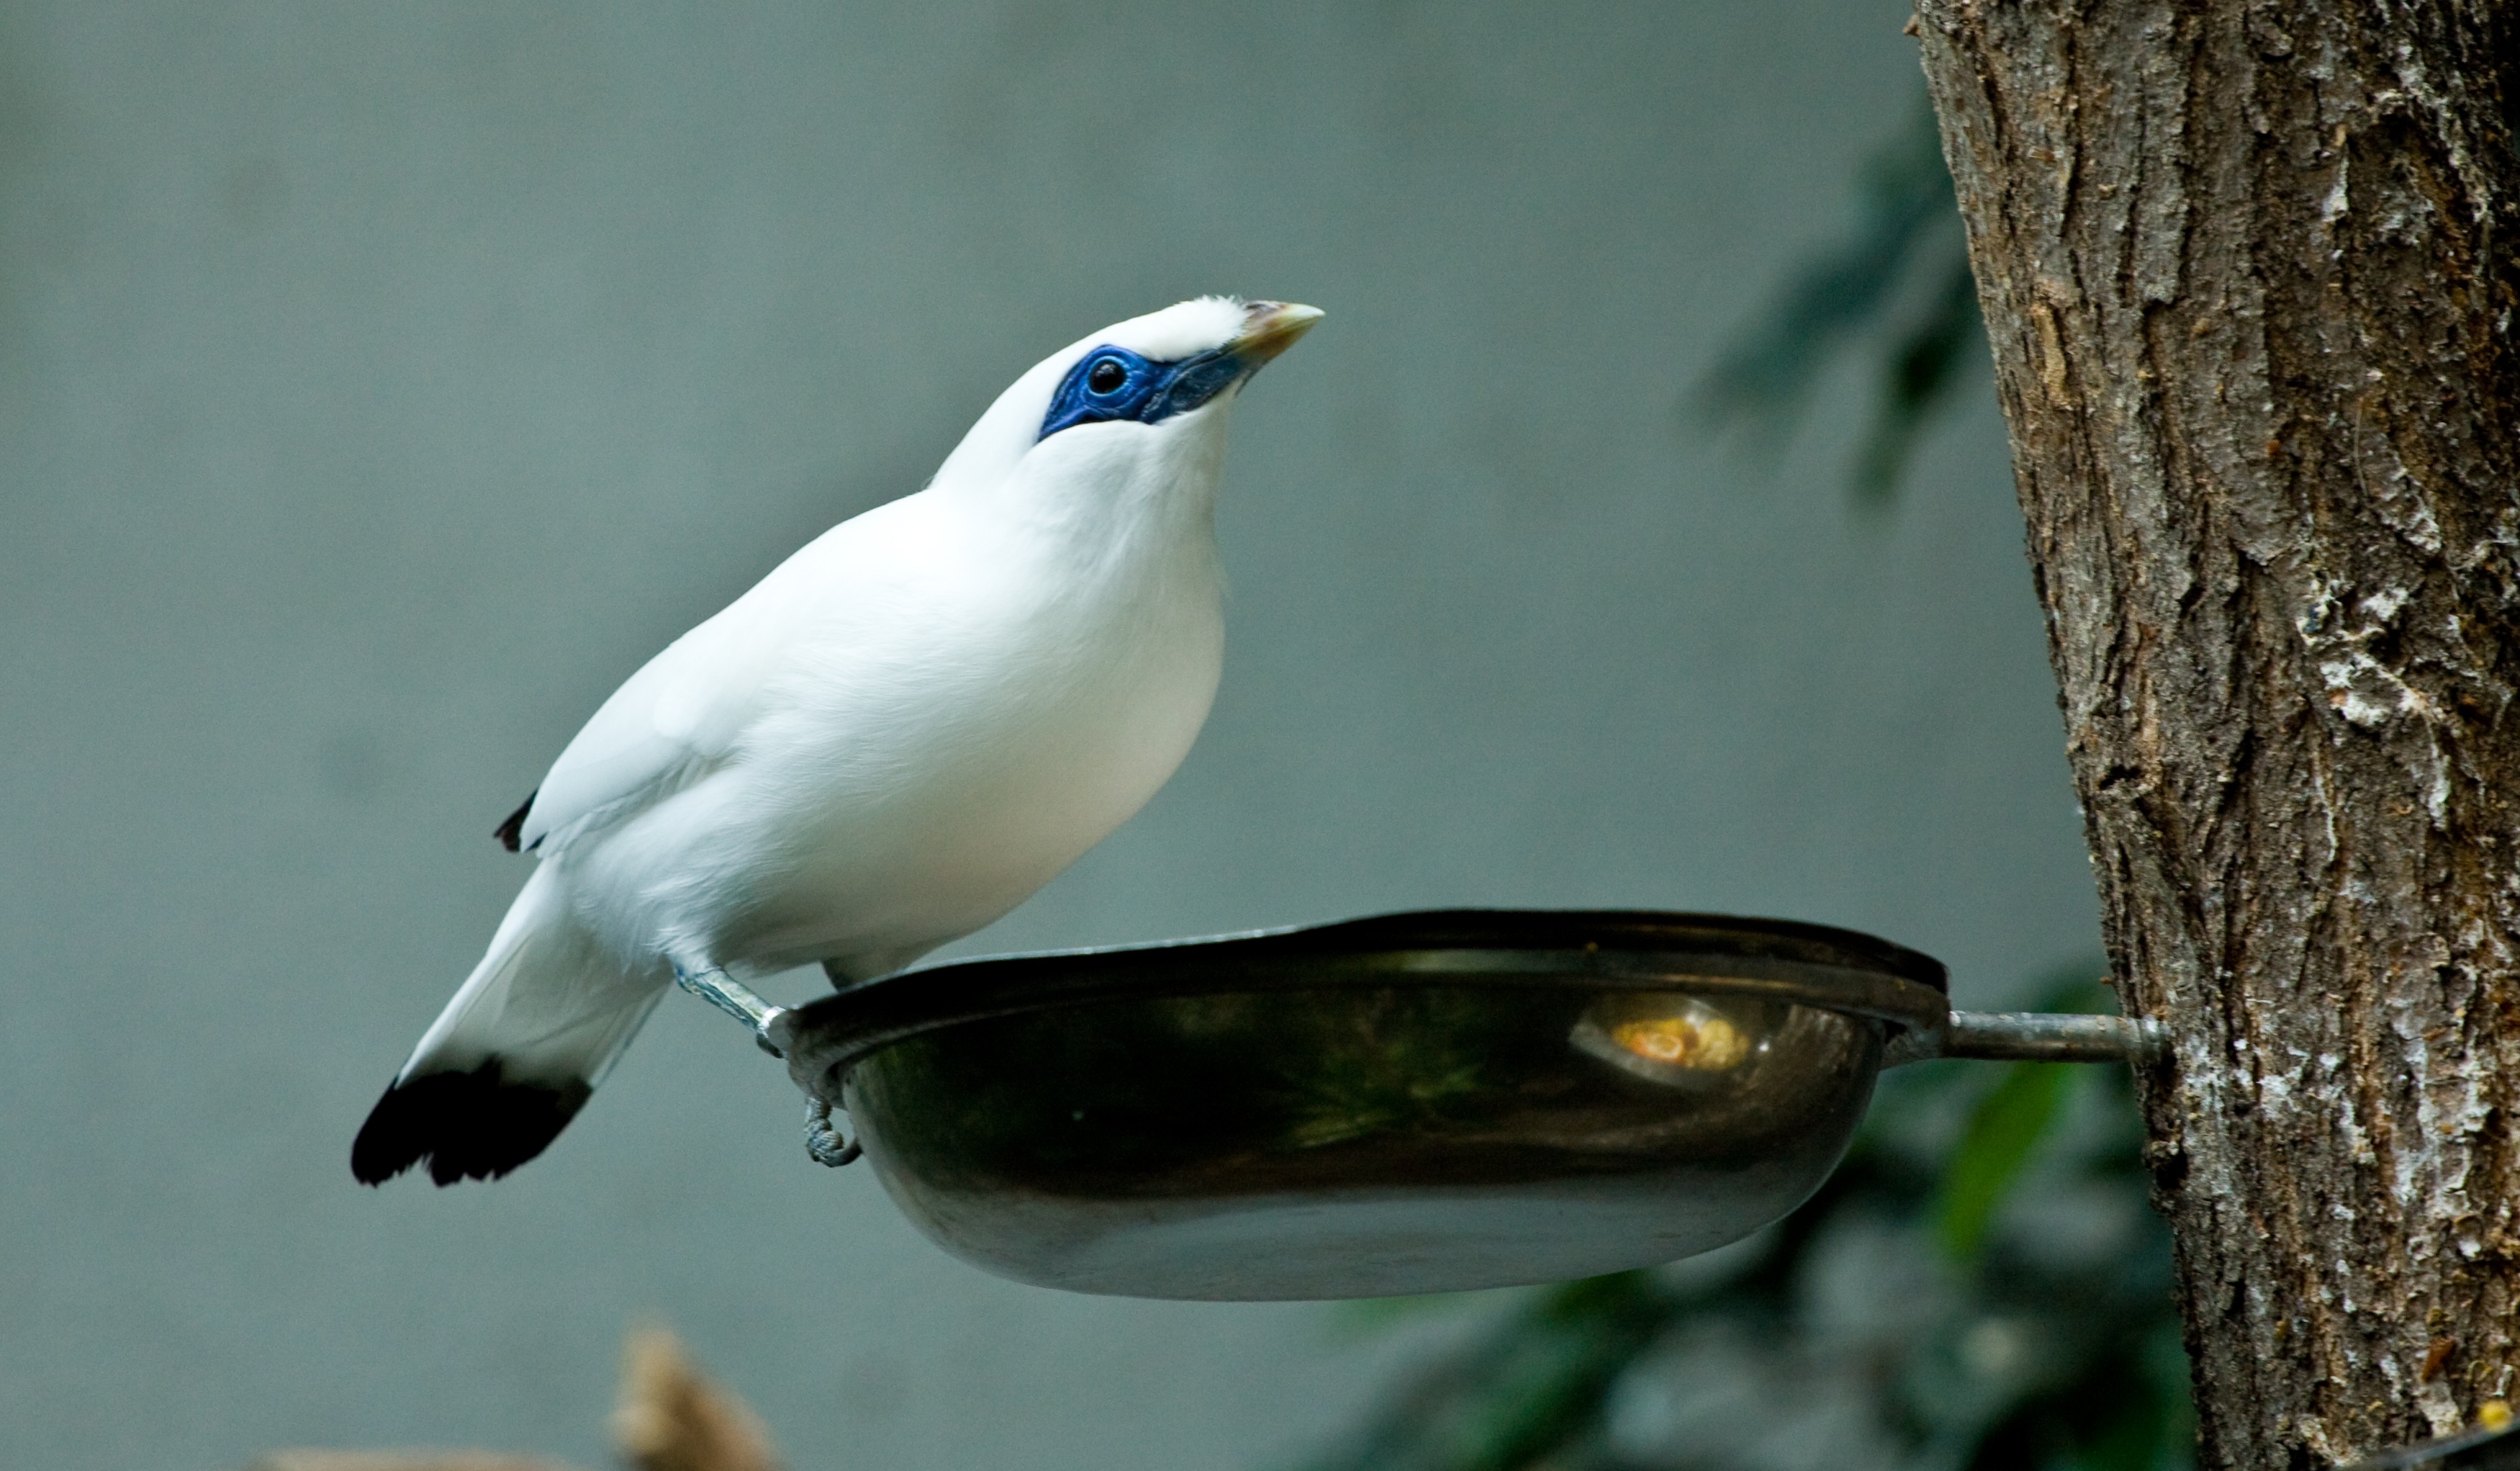
nature, bird, wildlife, zoo, beak, sitting, eat, fauna, peck, close up, birds, feeding, vertebrate, small bird, perching bird